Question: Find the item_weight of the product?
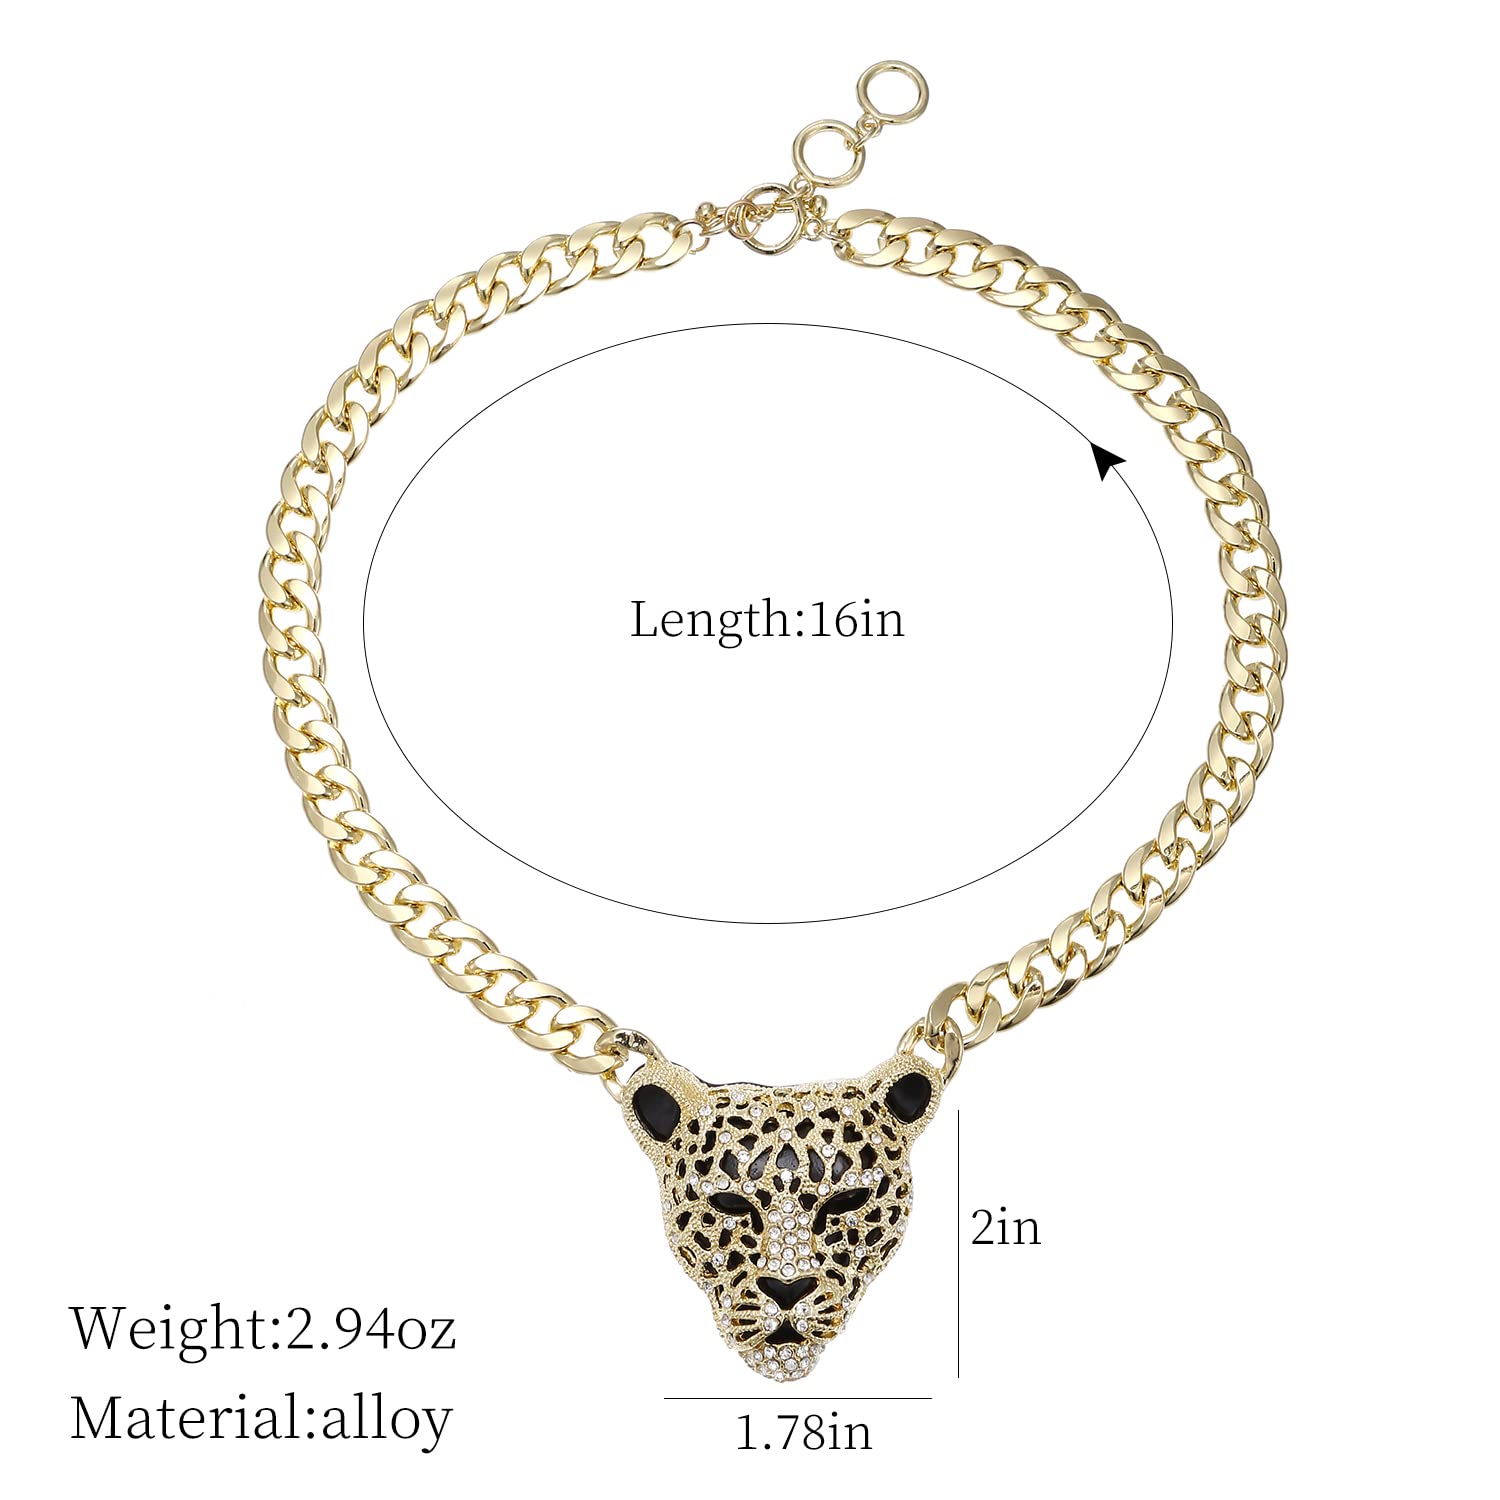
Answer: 2.94 ounce